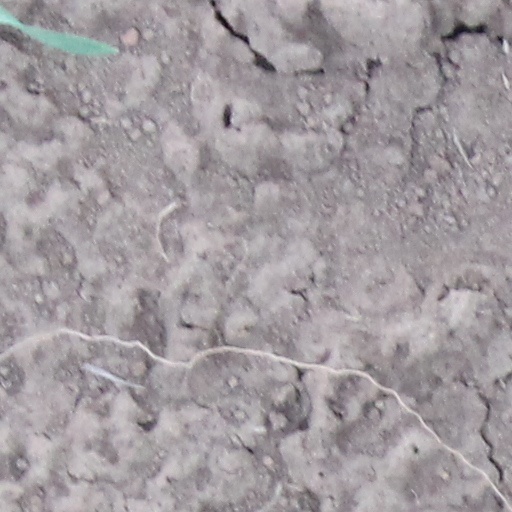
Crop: wheat